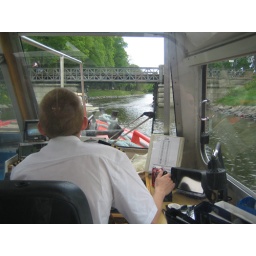
The boat entere two lock to change water levels during the cruise.A nice bridge in focus at the crusing trip.